Endovascular aneurysm repair

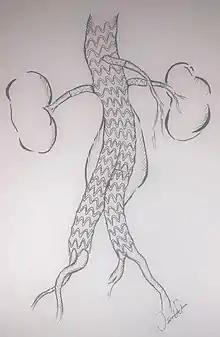
Artist's rendering of a branched/fenestrated EVAR in the visceral segment of the aorta above an abdominal aortic aneurysm

Thoracoabdominal aortic aneurysms (TAAA) involve the aorta in the chest and abdomen. As such, major branch arteries to the head, arms, spinal cord, intestines, and kidneys may originate from the aneurysm. An endovascular repair of a TAAA is only possible if blood flow to these critical arteries is preserved. Hybrid procedures offer one option, but a more direct approach involves the use of a branched endograft. However, the complex anatomy associated with the supra-aortic vessels is particularly difficult to accommodate with branched endograft devices. Dr. Timothy Chuter pioneered this approach, with a completely endovascular solution. After partial deployment of the main body of an endograft, separate endograft limbs are deployed from the main body to each major aortic branch. This procedure is long, technically difficult, and currently only performed in a few centers.